Mihály Lantos

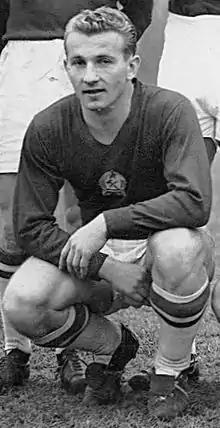
Lantos with Hungary in 1953

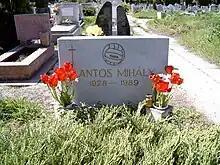
Grave stone of Mihály Lantos

Mihály Lantos (born "Mihály Lendenmayer", 29 September 1928 – 31 December 1989) was a Hungarian football player and manager. He played as a defender, spending the majority of his career at MTK Hungária FC. During the 1950s he was also a member of the Hungary team known as the "Golden Team". Other members of the team included Nándor Hidegkuti, Ferenc Puskás, Zoltán Czibor, Sándor Kocsis and József Bozsik. After retiring as a player Lantos worked as coach. Between 1965 and 1967 he was assistant coach to his former MTK manager, Márton Bukovi, at Olympiacos. He then returned to Hungary where he managed several teams including Videoton FC.